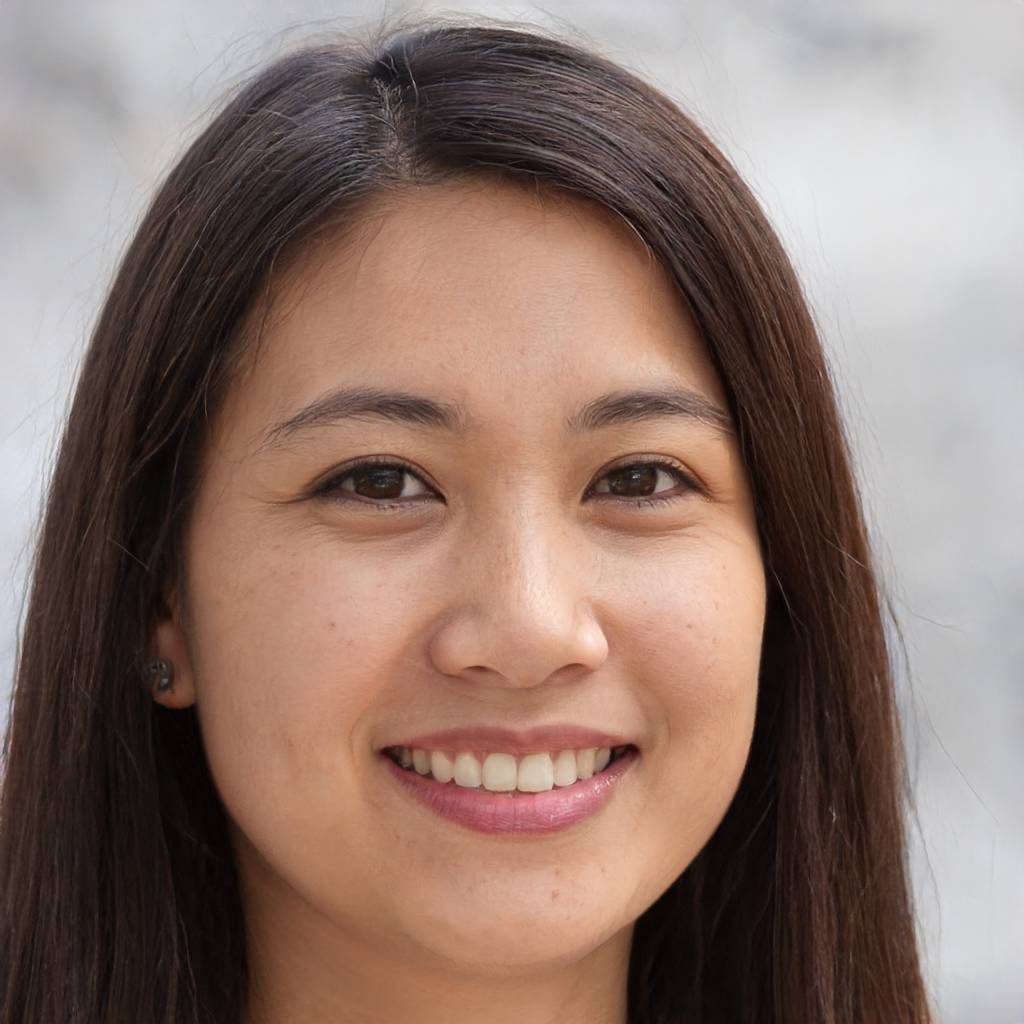
Gender: Female